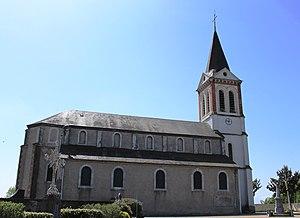
Église Saint-Julien de Gardères (Hautes-Pyrénées)
La liste des églises des Hautes-Pyrénées recense de manière exhaustive les églises situées dans le département français des Hautes-Pyrénées.
Gardères est une commune française située dans le département des Hautes-Pyrénées, en région Occitanie.